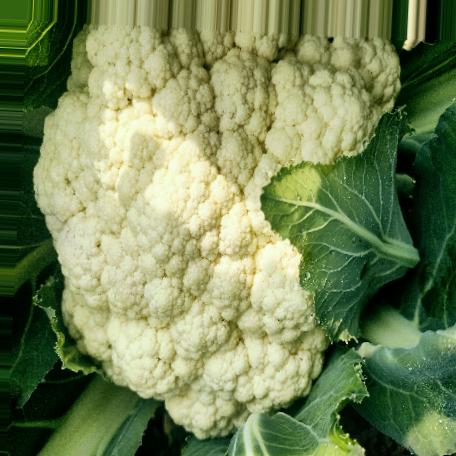
Label: Disease Free